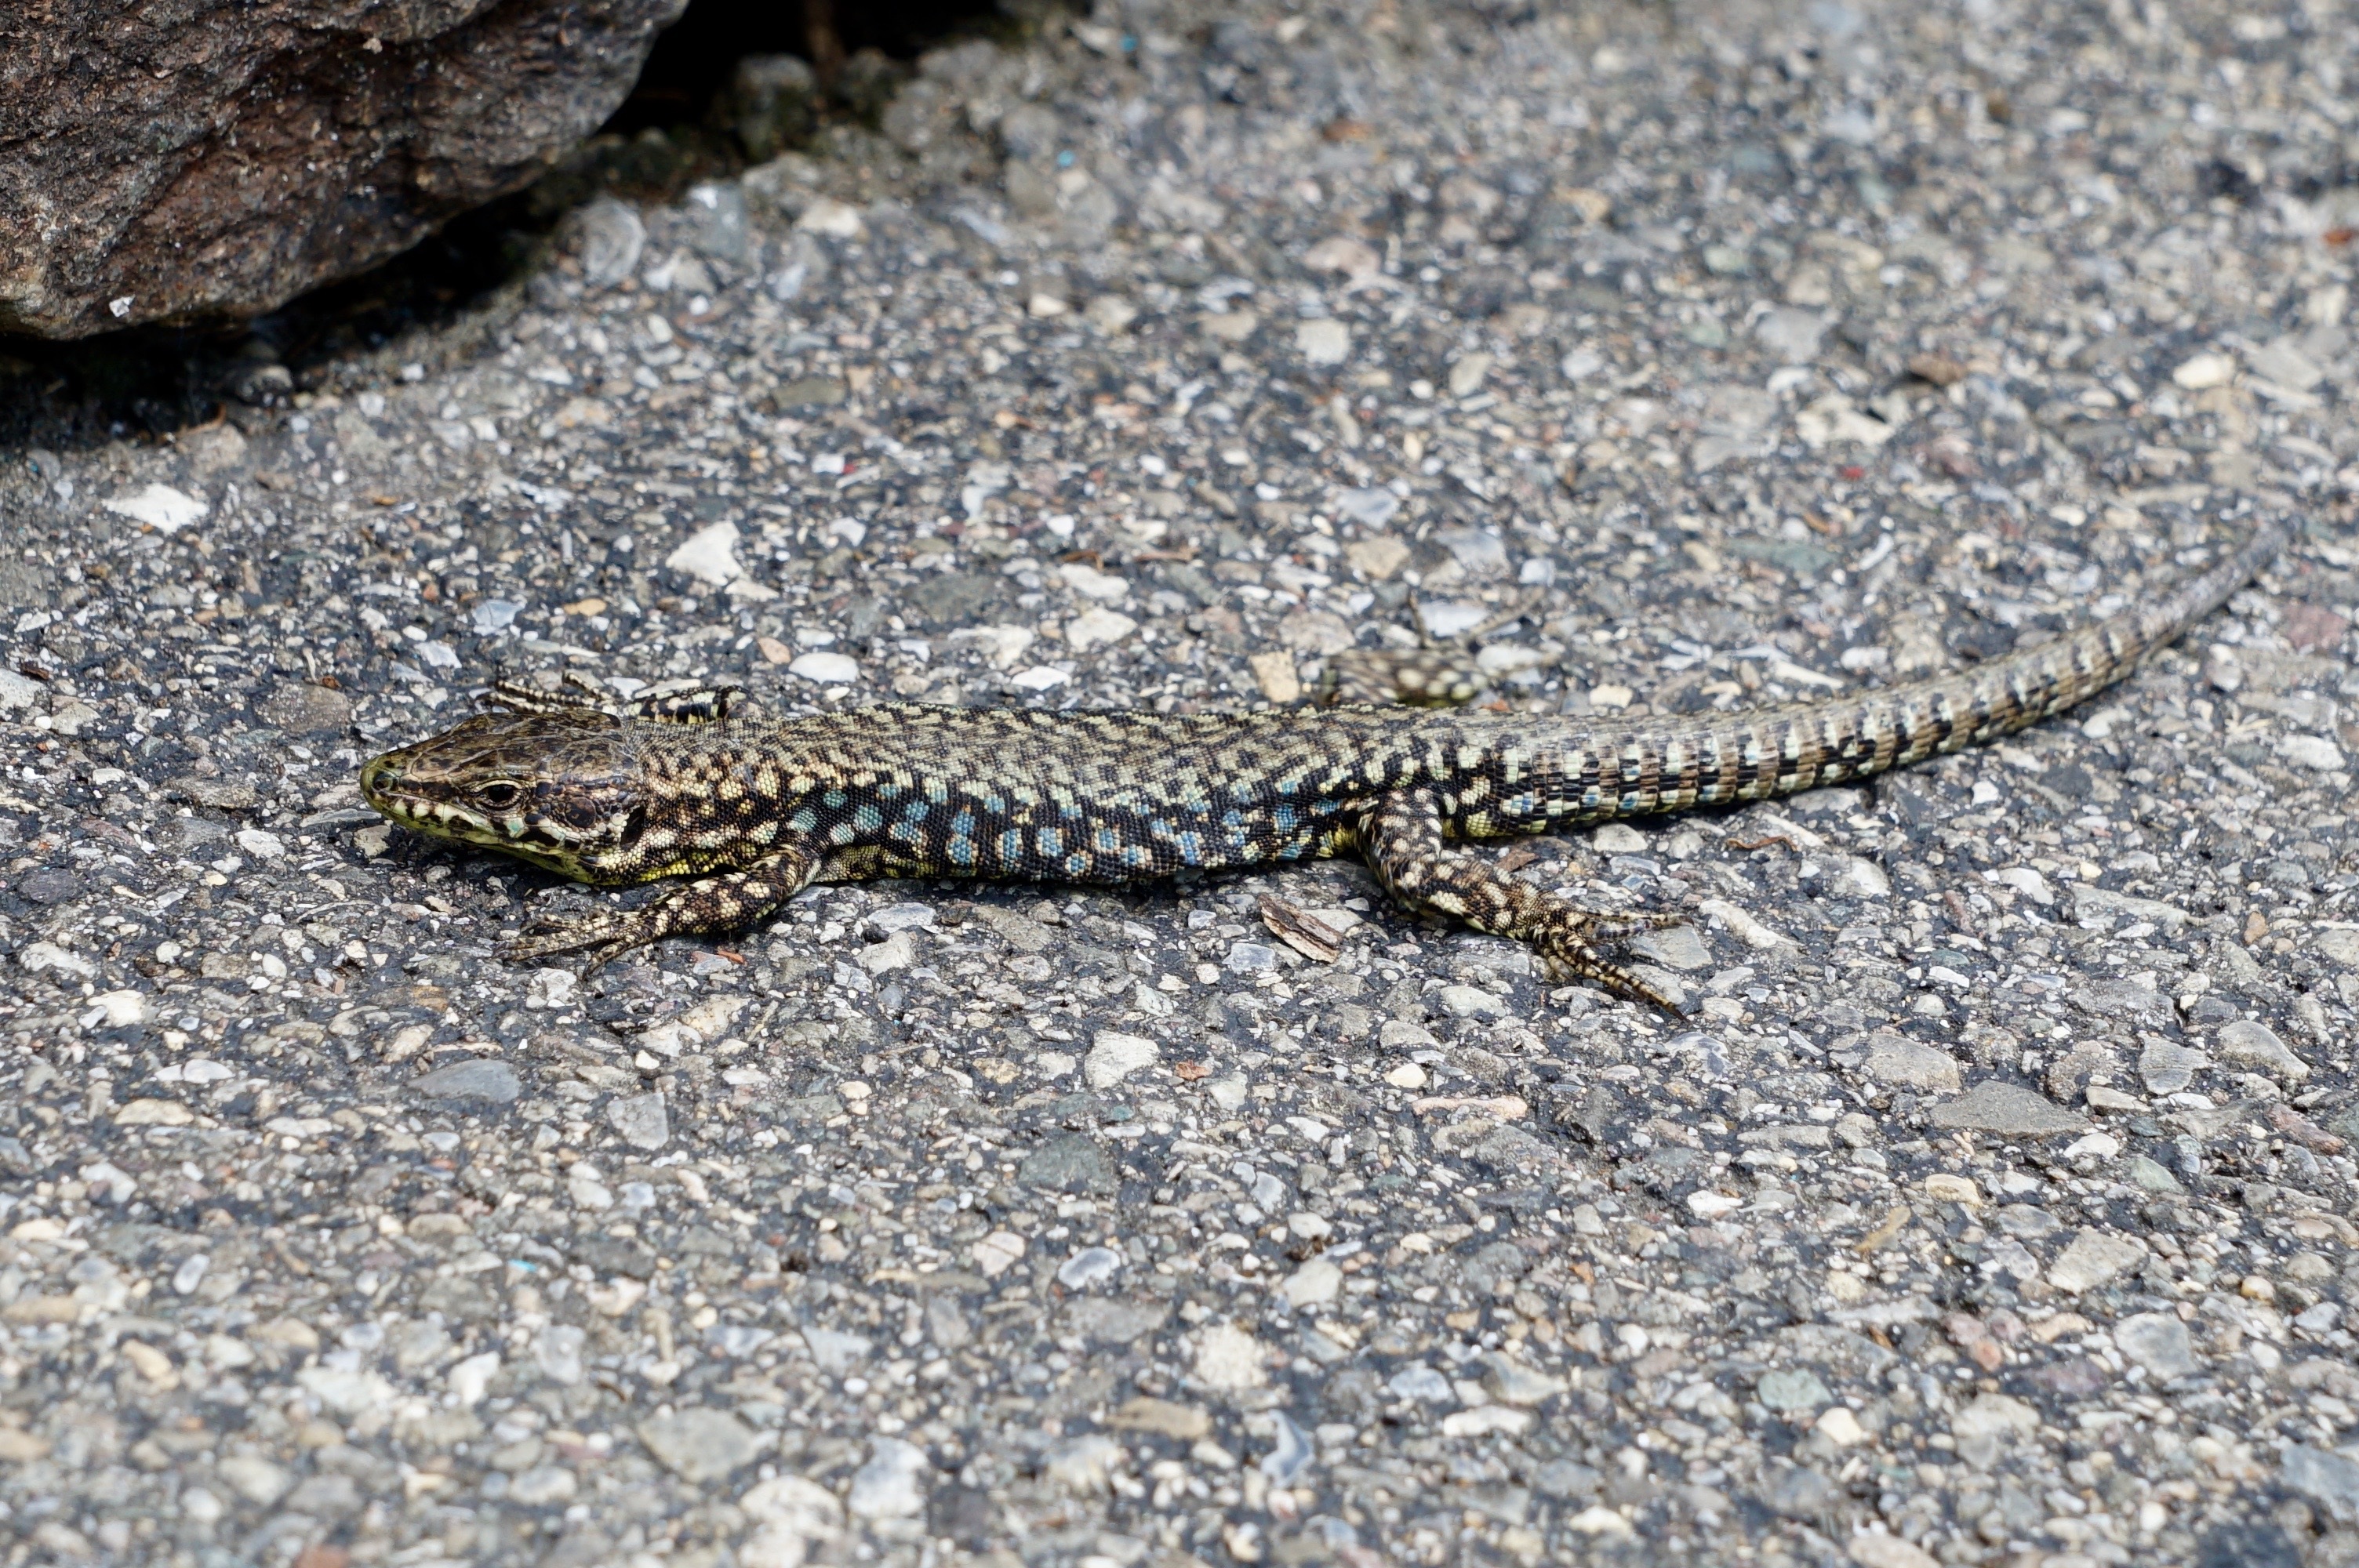
sun, wildlife, reptile, fauna, lizard, camouflage, spotted, animals, vertebrate, lizards, disguised, lacerta, scaled reptile, lacertidae, lissotriton